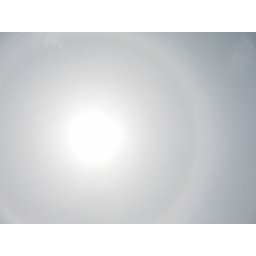
sun halo on 5/2/08, no trails, just more haze building in the sky